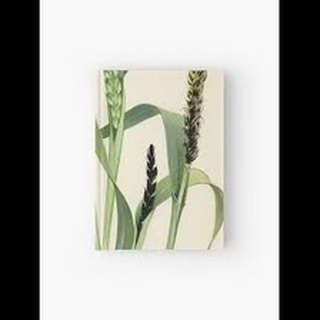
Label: wheat_smut